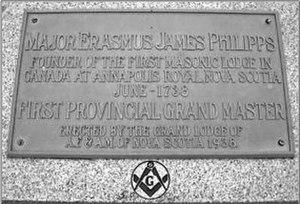
Erasmus James Philipps est le deuxième membre ayant siégé le plus longtemps au Conseil de la Nouvelle-Écosse et le neveu du gouverneur de la Nouvelle-Écosse, Richard Philipps. Il était également capitaine du 40ᵉ régiment d'infanterie. Il a été membre de la Chambre d'assemblée de la Nouvelle-Écosse de 1759 à 1760. À la retraite du lieutenant-gouverneur Paul Mascarene, le major Philipps est devenu commandant des forces à Annapolis Royal, en Nouvelle-Écosse. Il organisa la campagne Cape Sable pendant la guerre de la Conquête. Il est le plus ancien colon connu de la Nouvelle-Écosse à avoir été enterré à l'Old Burying Ground.